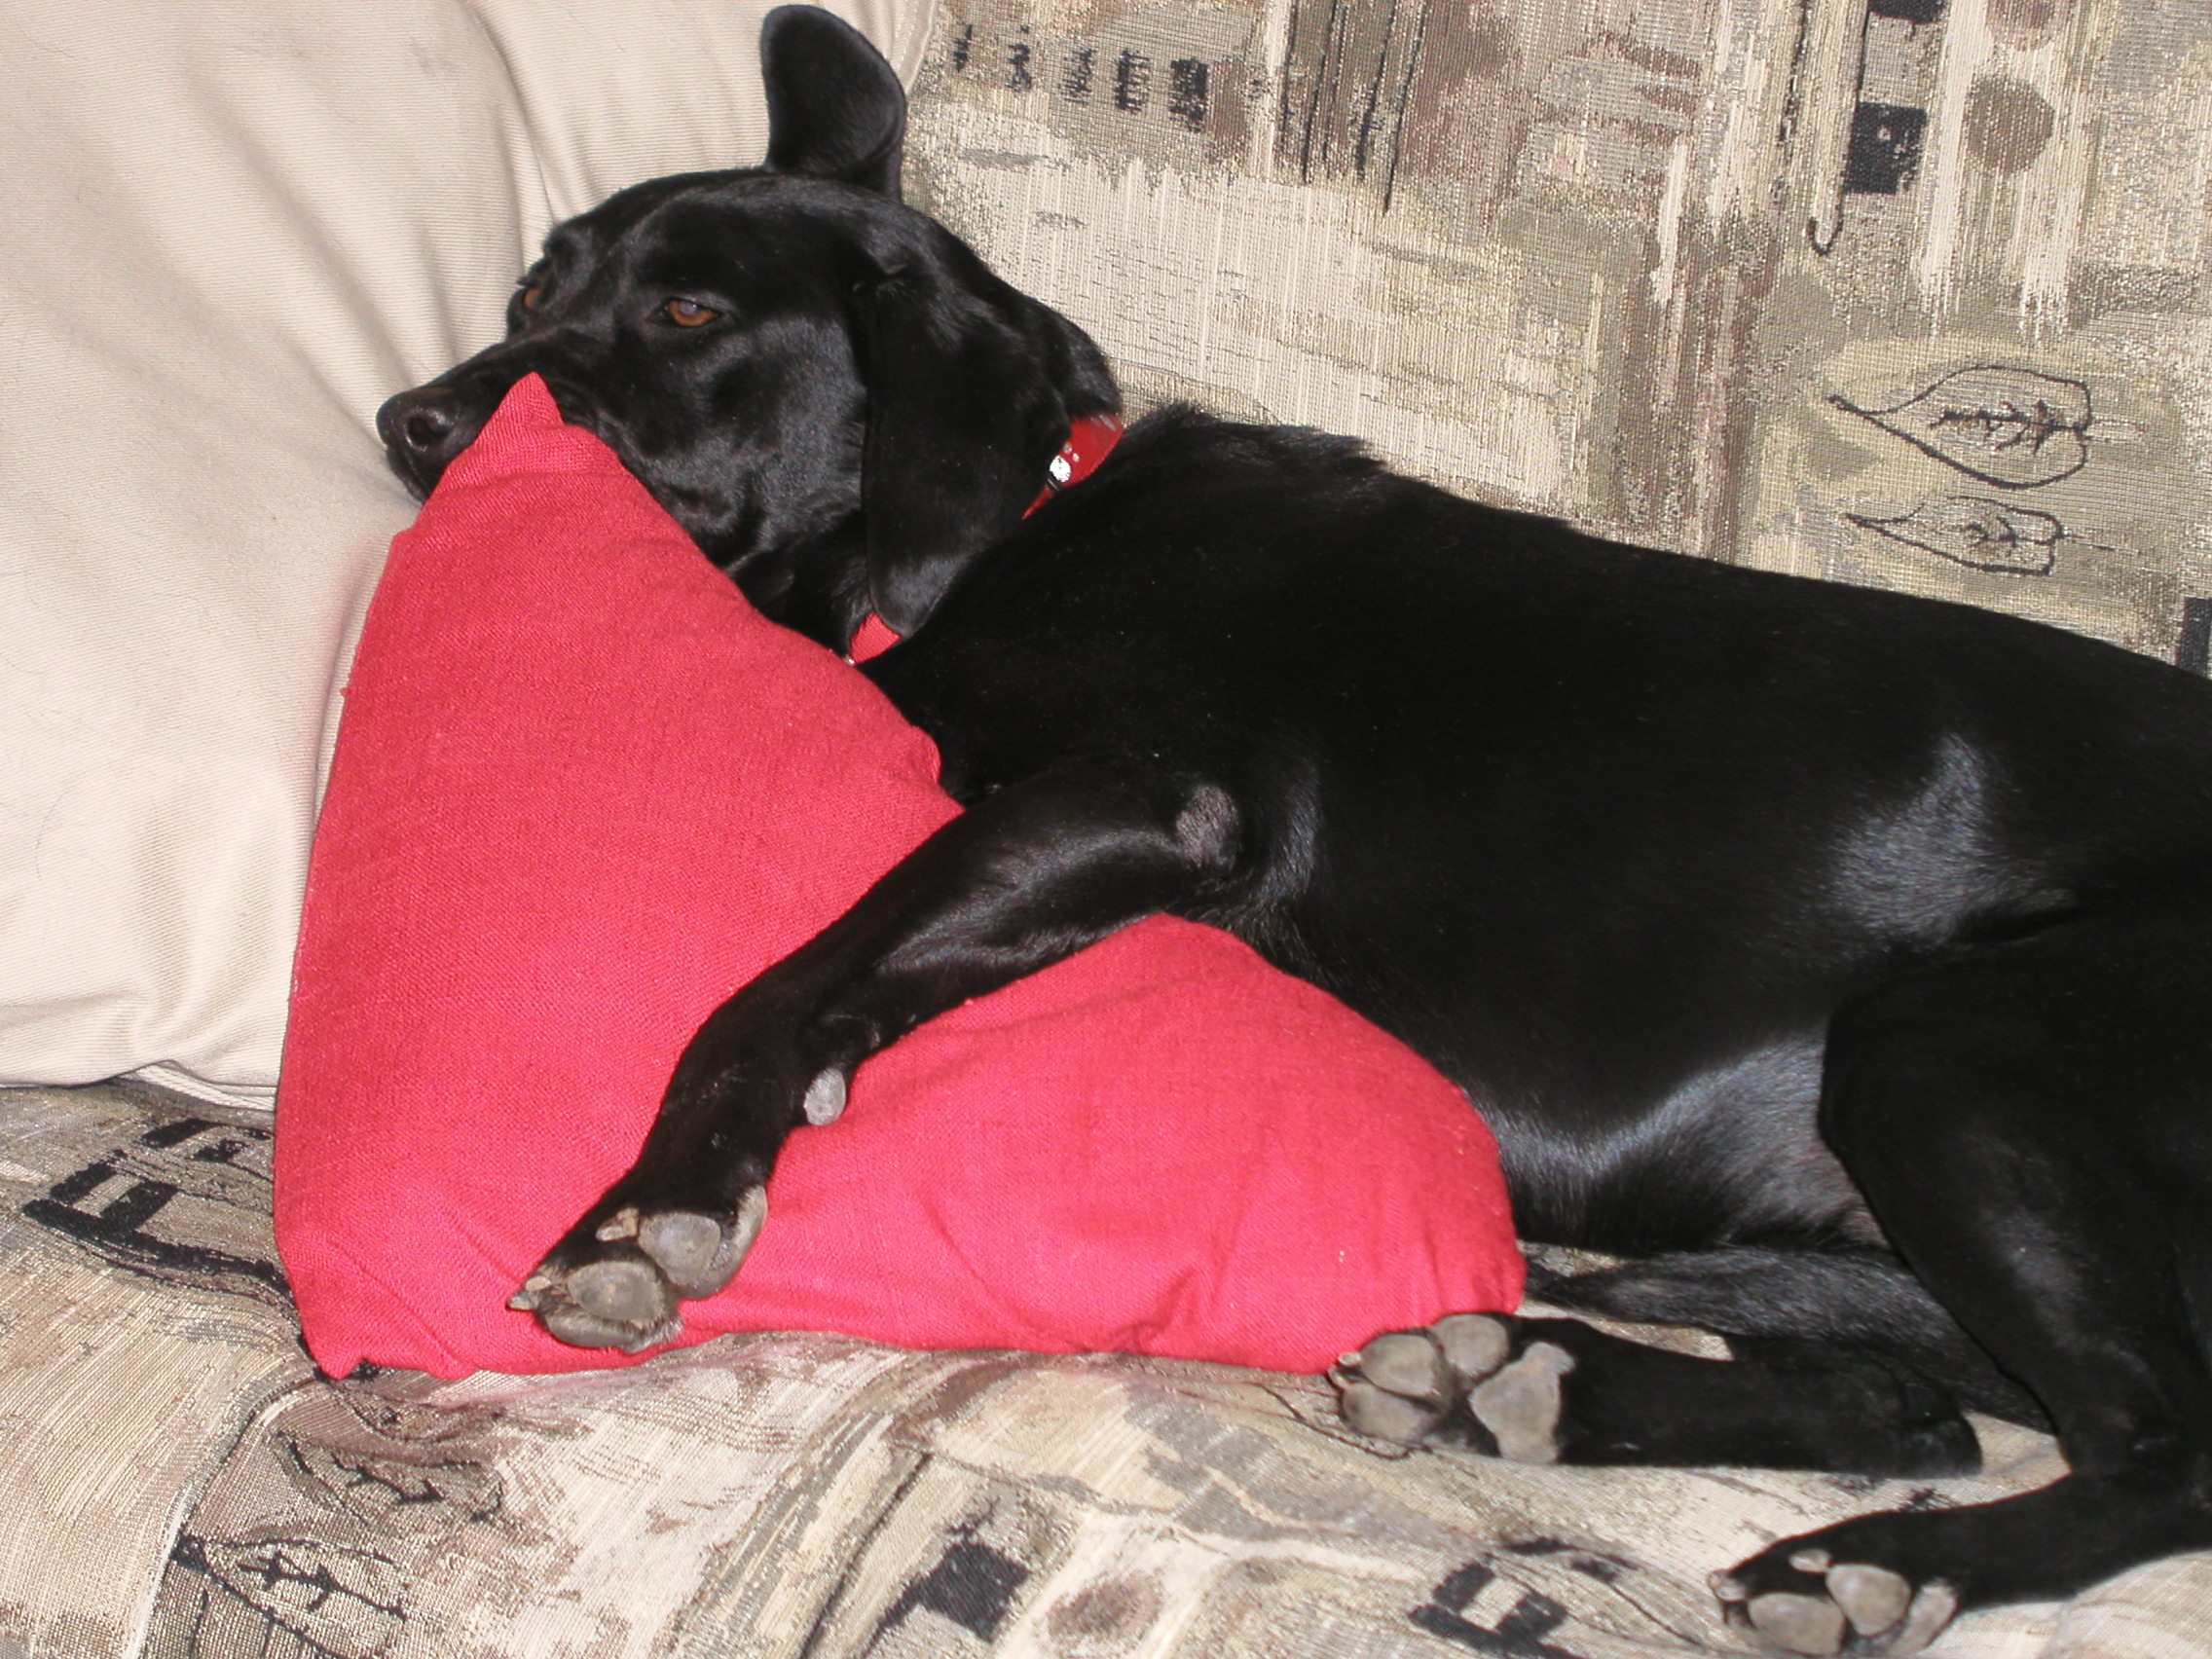
puppy, dog, mammal, black, vertebrate, cadu, patterdale terrier, dog like mammal, dog breed group